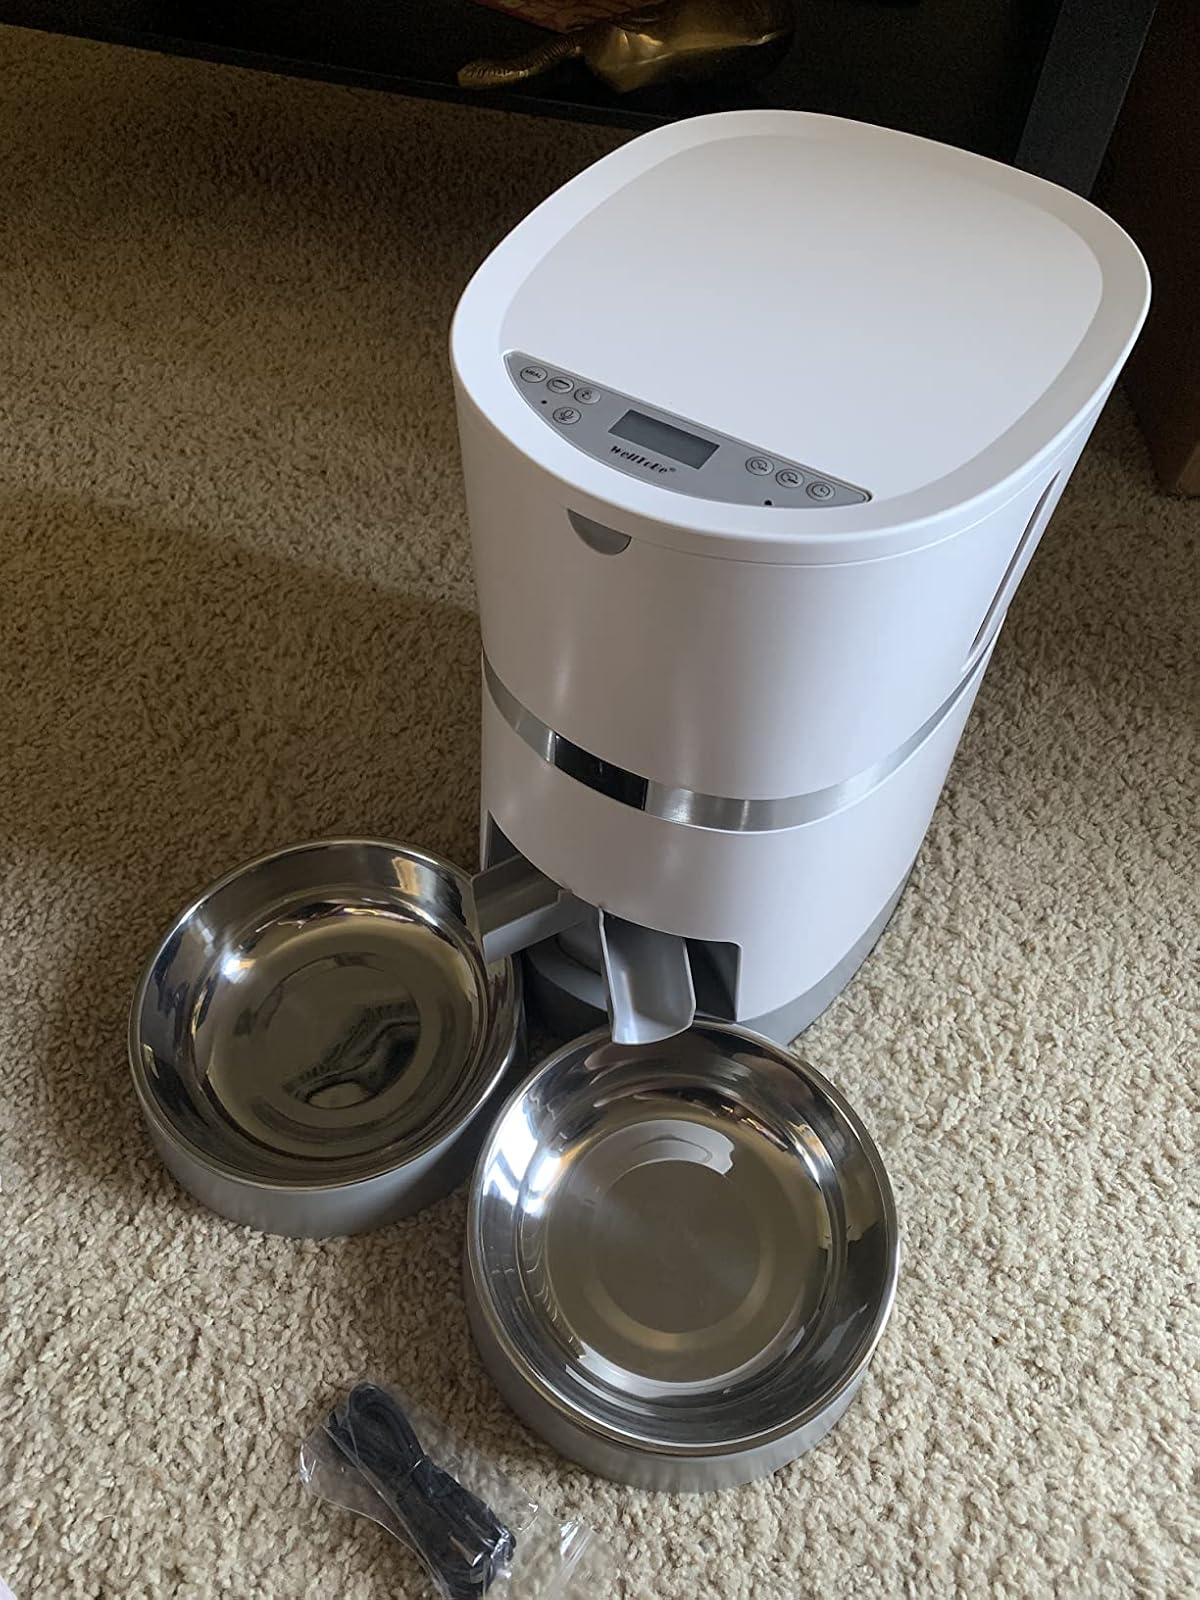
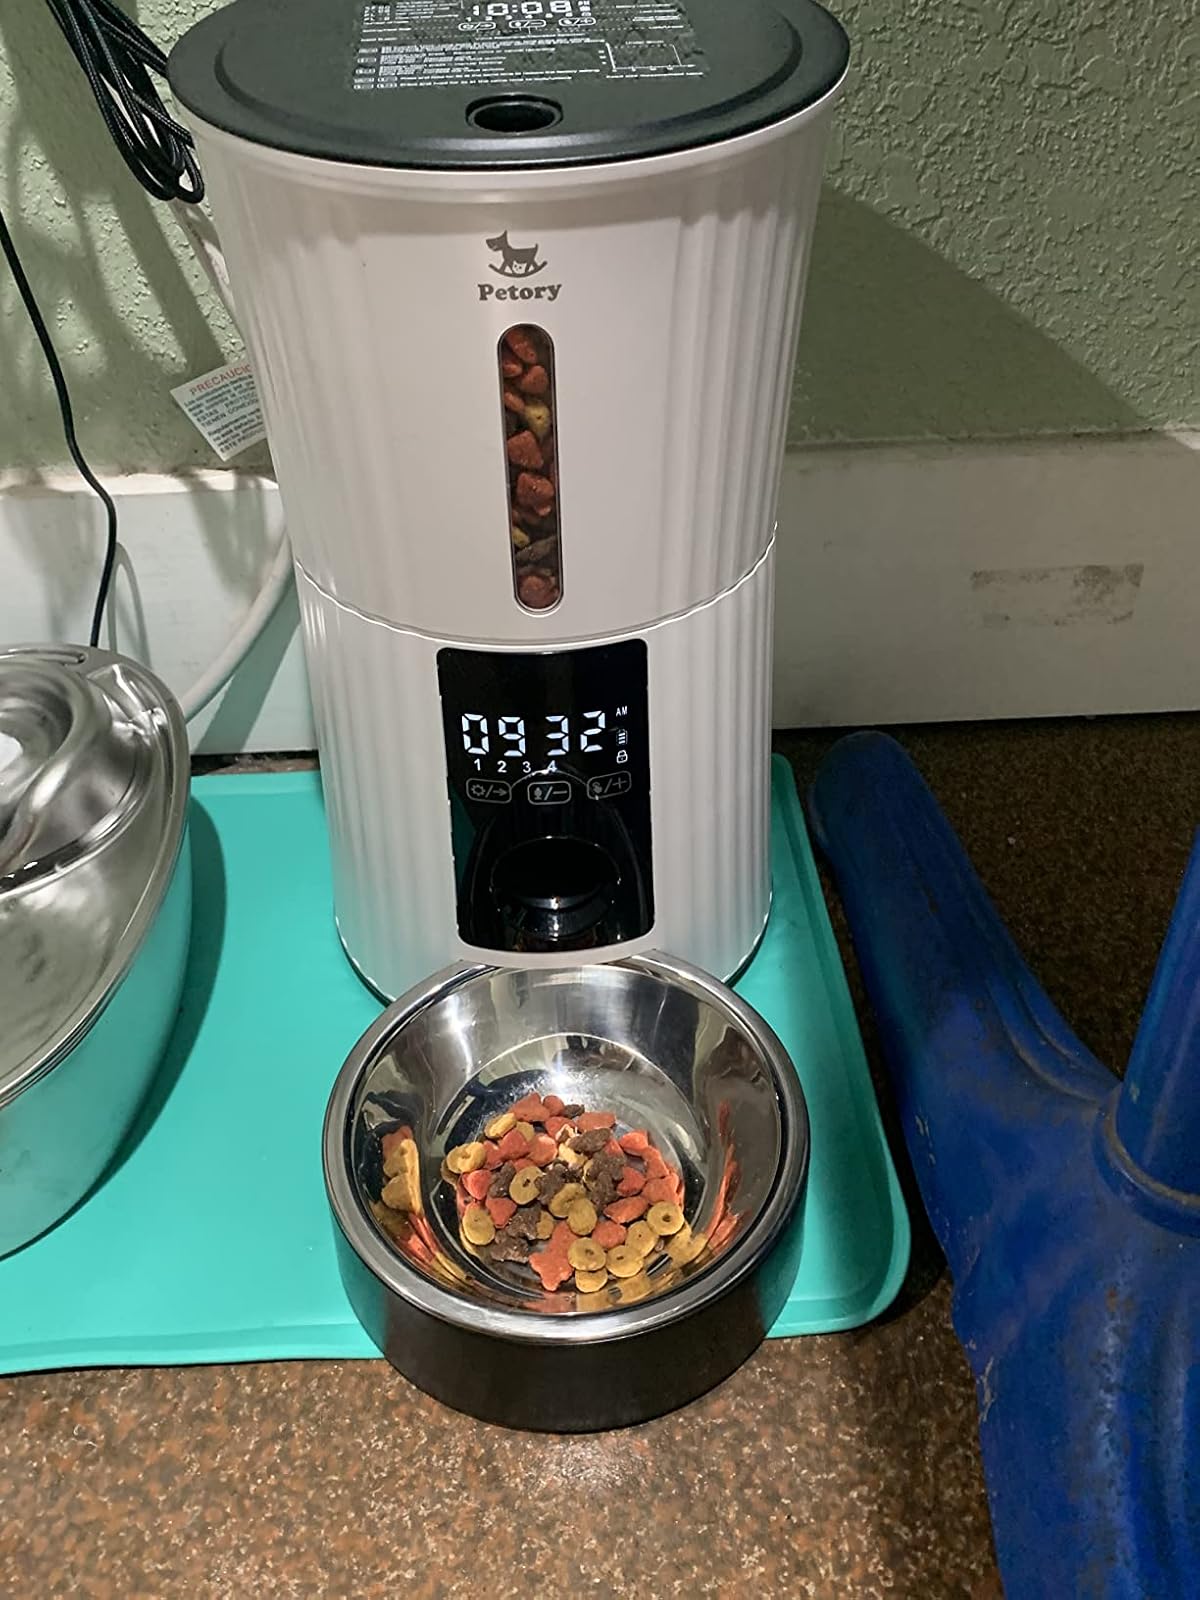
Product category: items_feeder
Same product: no